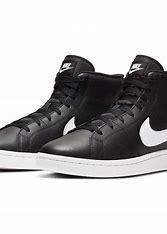
Brand: Nike
Model: Court